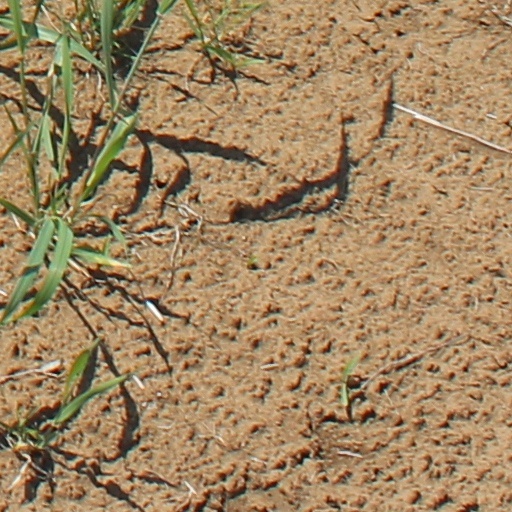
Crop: wheat